Sabirabad (city)

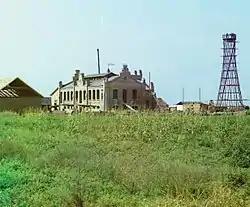
Sabiravad (Petropavlovka). Construction of the Bogau Cotton Mill.

Each year, the Kura and Araz rivers flooded the city, causing great damage to the surrounding villages. Thus, the USSR government made a decision to establish a brigade of only two units in the country. Then, as the technique increased, auto stations and tractor repair stations were also created. There were Russian neighborhoods around these offices. These neighborhoods, the surrounding area of the bus station, were called osvoenni.